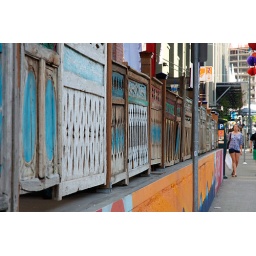
Painted &amp;quot;fence&amp;quot; sections make up a colorful wall in Portland Oregon's Pearl district.